Effects of Hurricane Ida in the Northeastern United States

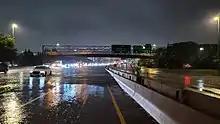
The Long Island Expressway in New York City shut down due to flooding from the remnants of Hurricane Ida.

At least five people were killed in Pennsylvania. In Bucks County, a man drowned in his vehicle in the Unami Creek. The flooding was particularly severe on portions of Interstate 676, leading the highway to take several days to reopen, with a cost of $715,000 to repair. Parts of Pennsylvania Route 611 were closed for six months due to flooding. Four tornadoes touched down in the states while another one moved into the state out of New Jersey. A low-end EF2 tornado caused severe damage when it impacted the east side Oxford in Chester County. Another EF2 tornado caused severe damage in Fort Washington, Upper Dublin Township, and Horsham Township in Montgomery County, knocking down trees and power lines and tearing the roof off of the Upper Dublin Police Department. A woman was killed when a tree fell onto her house due to the tornado. Three EF1 tornadoes were confirmed in Bucks County, including one EF1 tornado that crossed the state line after striking Edgewater Park, New Jersey and struck Buckingham Township. In Pittsburgh, a bus with over 40 people had to be rescued. This tornado came from the same storm that produced the Mullica Hill, New Jersey EF3 tornado and this prompted the issuance of a tornado emergency for Burlington, New Jersey and Croydon, and Bristol, Pennsylvania, the first of its kind in the Northeast, as well as the first such alert associated with a tropical cyclone. Bucks County was also under a flash flood emergency at the time, marking one of the few times that these emergency alerts were issued for the same area. Damage in Pennsylvania amounted to anywhere between $2.5 billion and $3.5 billion.